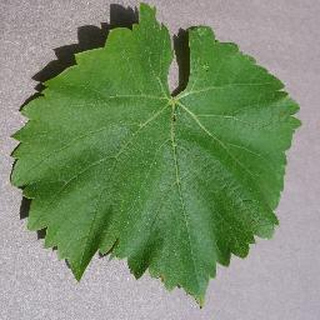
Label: healthy_grape